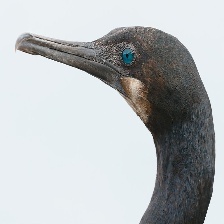
Species: BRANDT CORMARANT
Scientific name: PHALACROCORAX PENICILLATUS